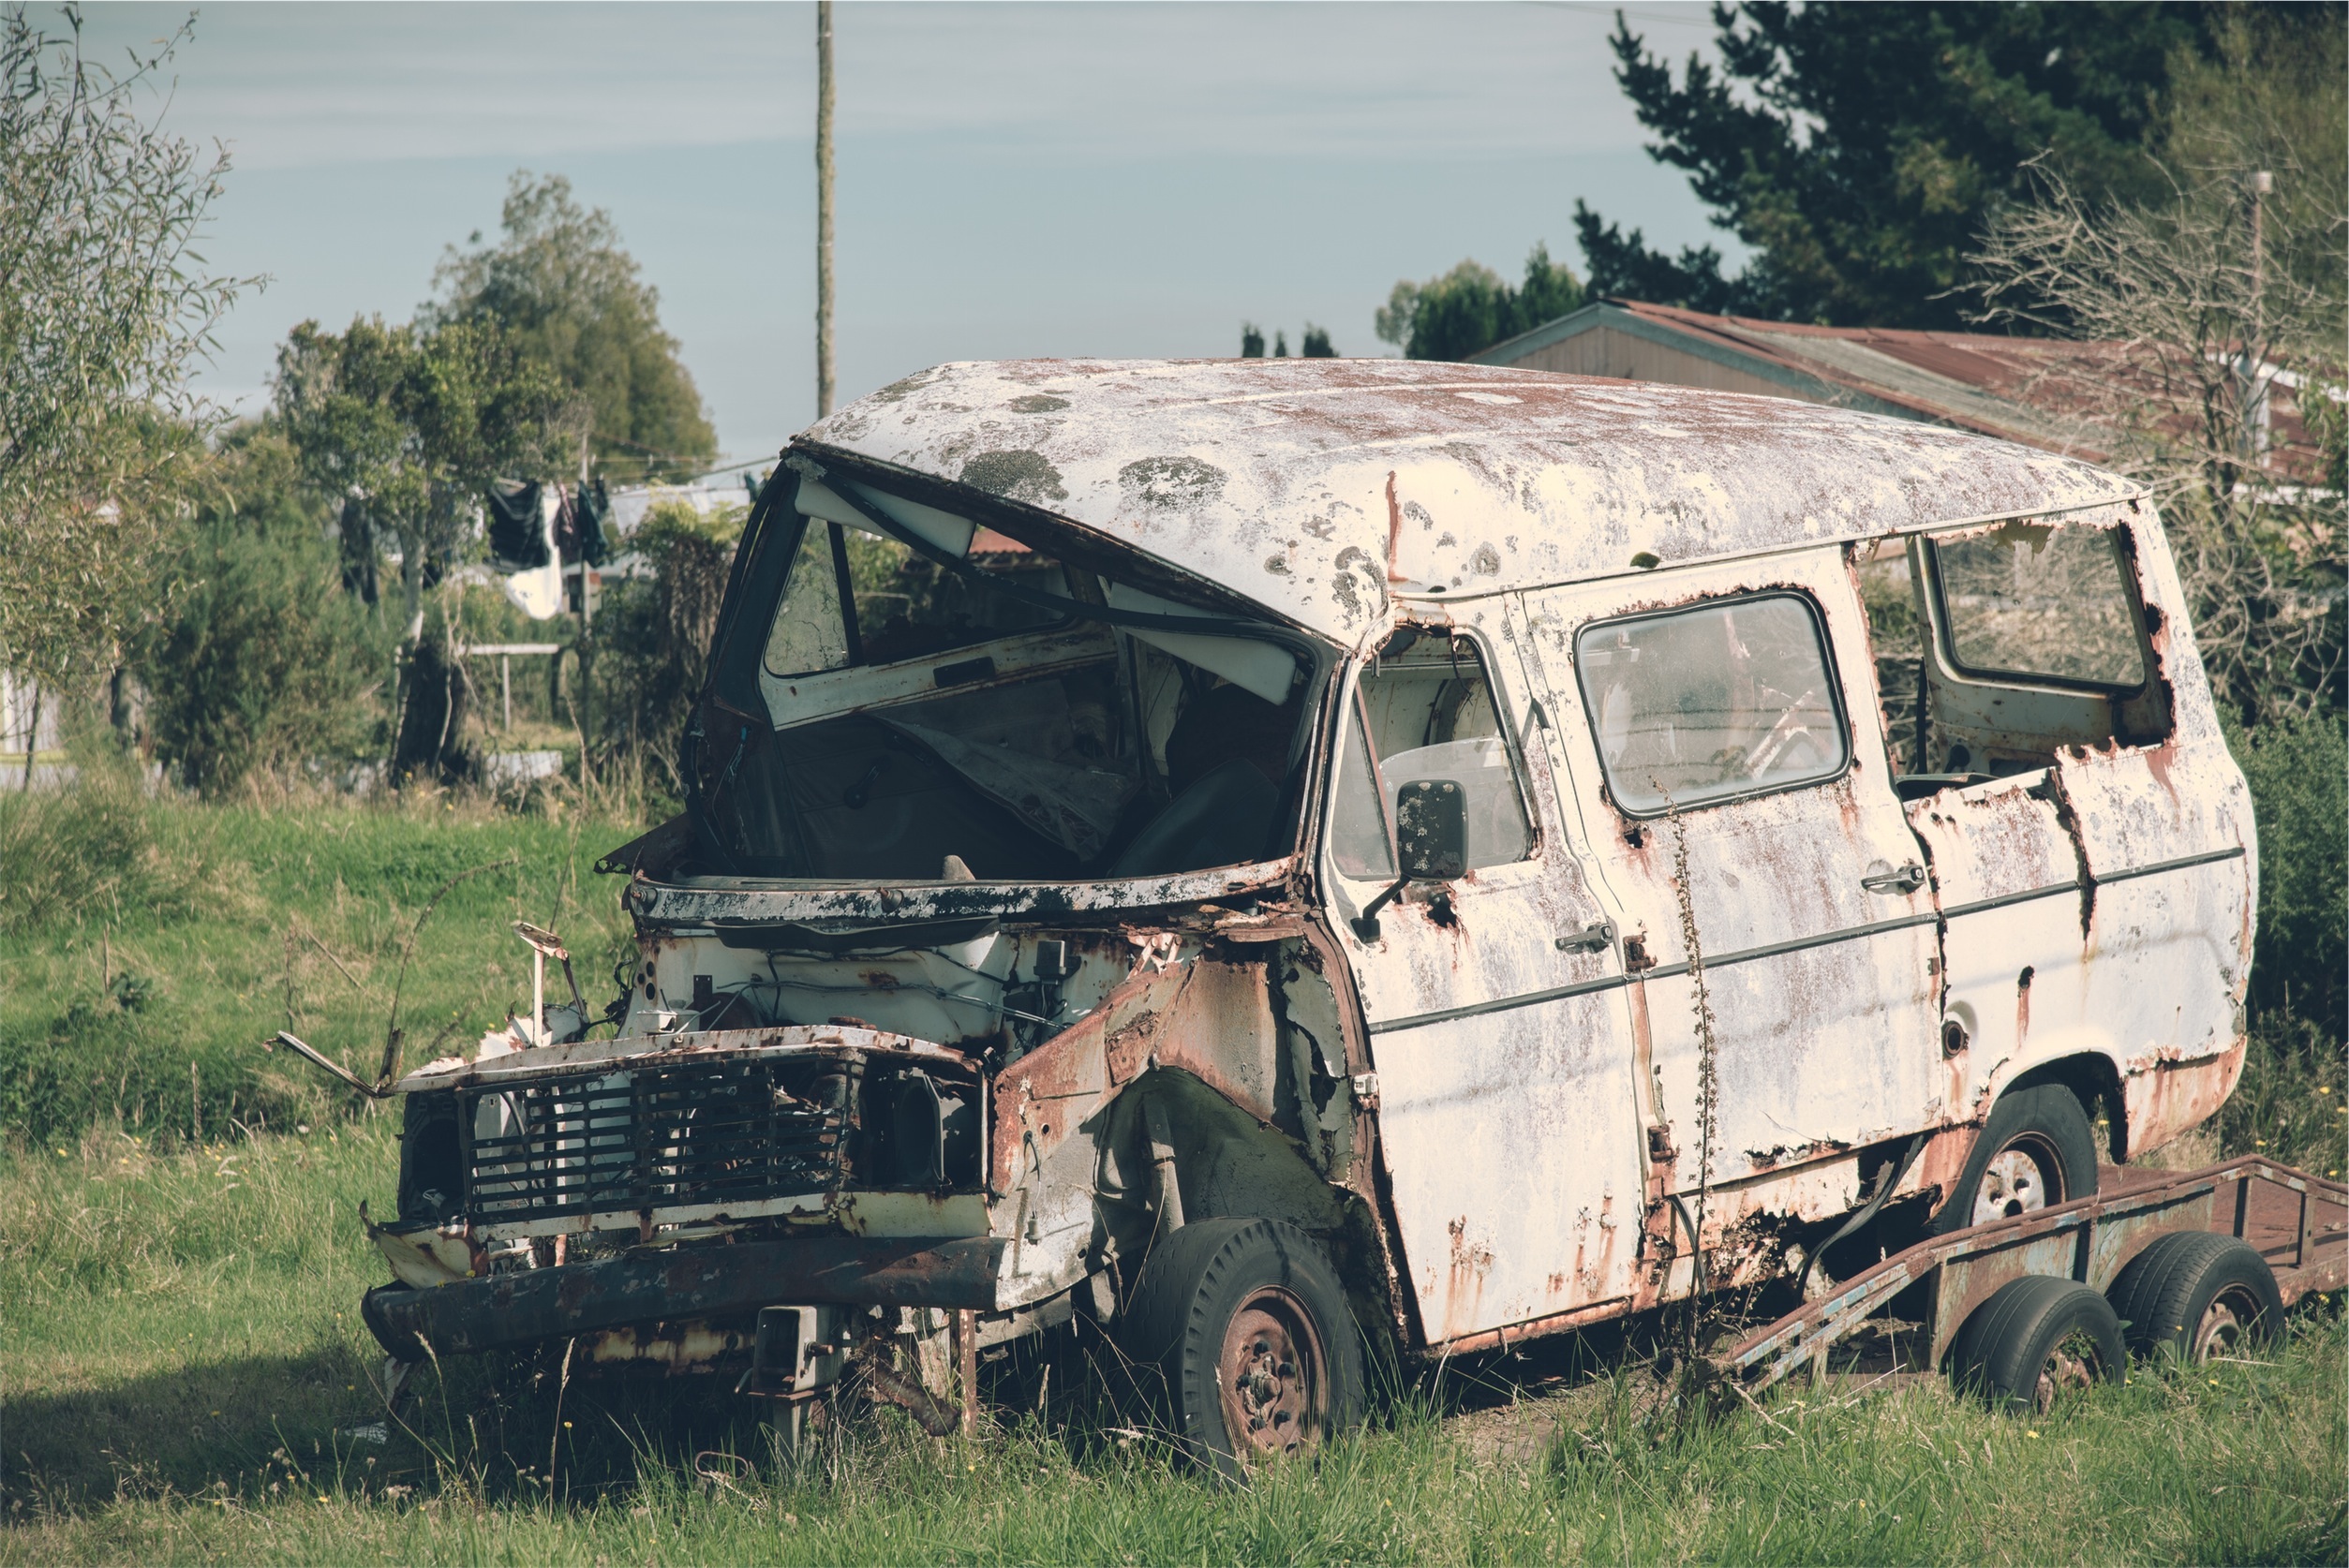
car, old, military, transport, rust, truck, army, vehicle, broken, junk, damaged, yard, safari, scrap, off road vehicle, armored car, automobile make, off roading, military vehicle